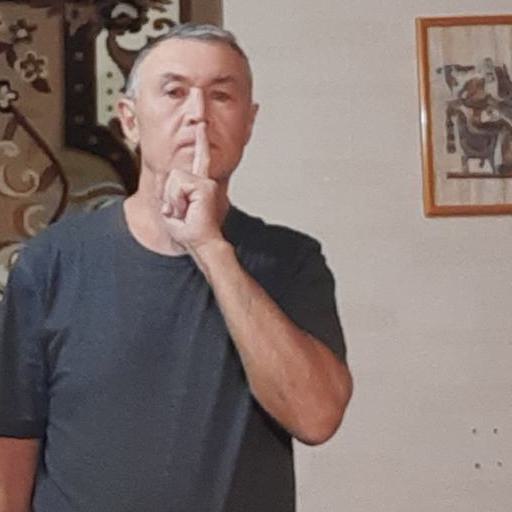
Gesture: mute